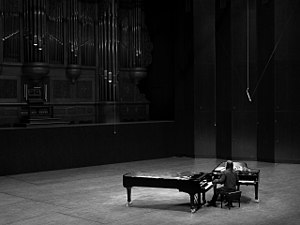
Minimalistisk musik / Musikalsk beskrivelse / Hørbare kompositionsprocesser
En solofremførelse af Piano Phase med Peter Aidu; et af de første stykker hvor Steve Reich benytter "phasing"
Minimalistisk musik er en strømning inden for den samtidige musik der opstod i 1960'erne i USA og som repræsenterer en vigtig del af dette lands klassiske musik. I Frankrig kaldes bevægelsen ofte musique répétitive og er mere specifikt en betegnelse for de værker der benytter gentagelsen som kompositionsteknik. Nogle af de vigtigste komponister er La Monte Young, Terry Riley, Steve Reich, Philip Glass og John Adams. Pionererne var La Monte Young med sit værk Composition no. 7 fra 1960 og Terry Riley værket In C komponeret i 1964.